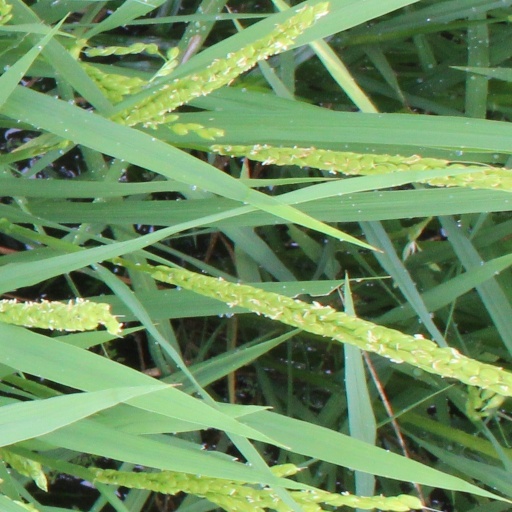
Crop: rice